Aayusu Nooru

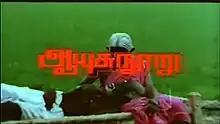
Title card

Aayusu Nooru is a 1987 Indian Tamil-language film written and directed by Ponmani Rajan. The film stars Pandiarajan, Pandiyan and Ranjini. It was released on 20 November 1987.